Wrześnica, Sławno County

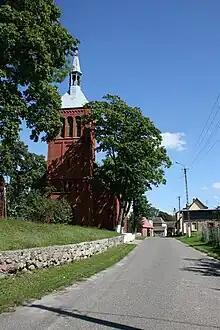
Village church in Wrzésnica

The population of Wrześnica was predominantly Protestant before 1945. The village formed an independent parish which, together with the parishes of Sławsko ("Alt Schlawe")) and Staniewice ("Stemnitz"), belonged to the parish of Sławsko ("Alt Schlawe"). It was integrated into the parish of Darłowo ("Rügenwalde") until 1928, then into the parish of Sławno ("Schlawe") of the Pomeranian ecclesiastical province of the Church of the Old Prussian Union.